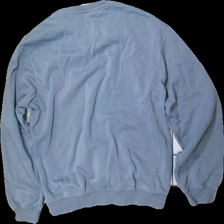
View: back
Type: Blazer
Category: Unisex
Brand: H&M
Colors: Grey
Material: 55% cotton, 45% polyester
Cut: Regular, C-collar
Size: M
Season: All
Damage: pilling
Damage location: top left
Damage 2: pilling
Damage 2 location: top right
Price range: <50
Recommended usage: Export